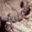
Label: lizard